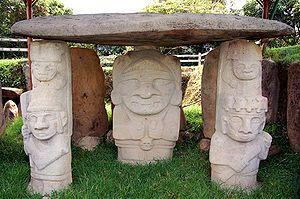
Le tourisme en Colombie est une activité économique importante pour ce pays d'Amérique du Sud.
La Colombie, en forme longue la république de Colombie est une république constitutionnelle unitaire comprenant 32 départements. Le pays est situé dans le Nord-Ouest de l'Amérique du Sud ; il est bordé à l'ouest par l'océan Pacifique, au nord-ouest par le Panama, au nord par la mer des Caraïbes, au nord-est par le Venezuela, au sud-est par le Brésil, au sud par le Pérou et au sud-ouest par l'Équateur. La Colombie est le 26ᵉ plus grand pays par sa superficie et le 4ᵉ en Amérique du Sud. Avec plus de 49 millions d'habitants, la Colombie est le 28ᵉ pays le plus peuplé du monde et le 2ᵉ de tous les pays de langue espagnole après le Mexique. La Colombie est une moyenne puissance, la 4ᵉ plus grande économie d'Amérique latine, et la 3ᵉ en Amérique du Sud. La production de café, de fleurs, d'émeraudes, de charbon et de pétrole forme le principal secteur de l'économie colombienne.